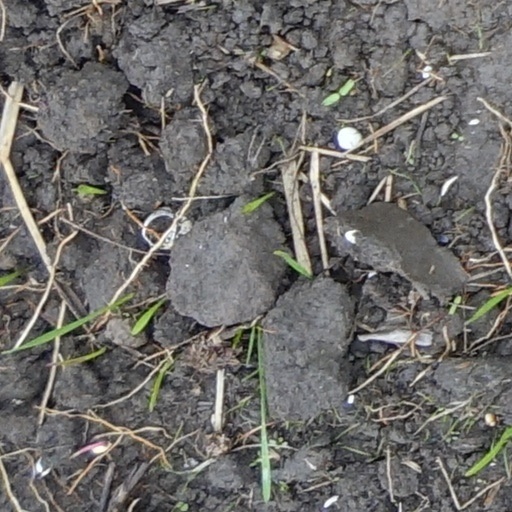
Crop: wheat